Continental Air Command

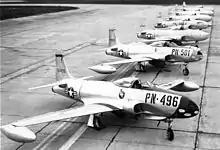
ConAC Fourth Air Force 1st Fighter Wing Lockheed P-80s at March AFB, California 1948.

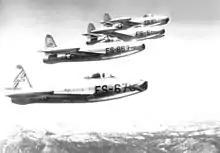
78th Fighter Group, Jet Republic F-84B Thunderjets at Hamilton AFB, 1949. Aircraft are (bottom to top) Republic F-84D-10-RE Thunderjet 48-678, 667, 680, 657

To clarify the situation and provide both services sounder legal bases from which to operate, Congress passed the Army and Air Force Authorization Act of 1949 which became law on 10 July 1950. The law stipulated that the Air Force of the United States would consist of the U.S. Air Force (the Regular Air Force), the Air National Guard of the United States, the Air National Guard when it was in the service of the United States, and the U.S. Air Force Reserve. The Air Force of the United States was to have an authorized strength of not more than seventy groups with separate Air Force squadrons, reserve groups, and whatever supporting and auxiliary and reserve units as might be required.